McLaren 650S

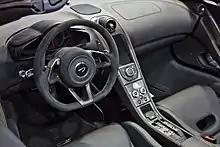
Interior

The McLaren 650S Le Mans was revealed in early 2015 to commemorate McLaren's inaugural win at the 24 Hours of Le Mans in 1995. This edition marks McLaren's 20th anniversary since this important win - it was also their first entry ever at Le Mans where five McLaren F1 GTRs finished 1st, 3rd, 4th, 5th and 13th.